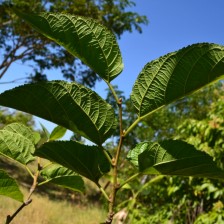
Variety: TaiwanStraberry